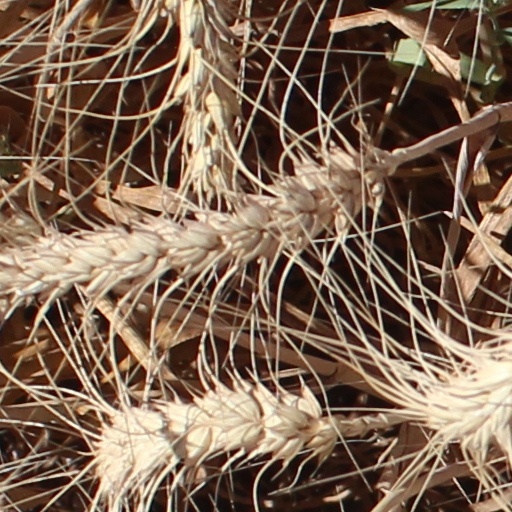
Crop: wheat